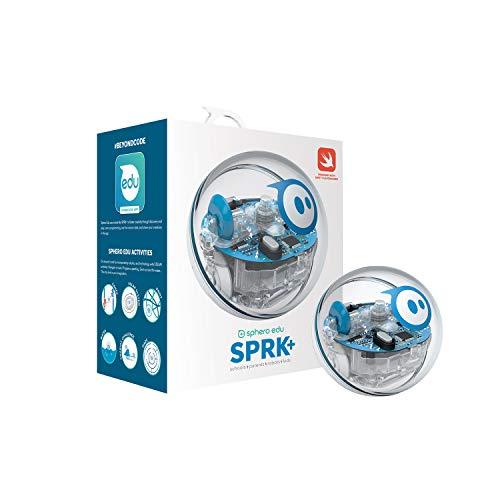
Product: Sphero SPRK+: App-Enabled Robot Ball with Programmable Sensors + LED Lights - STEM Educational Toy for Kids - Learn JavaScript, Scratch & Swift
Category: Toys & Games | Kids' Electronics | Remote- & App-Controlled Figures & Robots
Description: INSPIRING THE CREATORS OF TOMORROW: Founded in 2010, we set out to redefine creative play experiences with the original Sphero app-enabled robot ball.
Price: $87.99
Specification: ProductDimensions:2.9x2.9x2.9inches|ItemWeight:14.4ounces|ShippingWeight:1.68pounds(Viewshippingratesandpolicies)|ASIN:B01GZ1S7OS|Itemmodelnumber:K001RW1|Manufacturerrecommendedage:5-14years|Batteries:1LithiumMetalbatteriesrequired.(included)